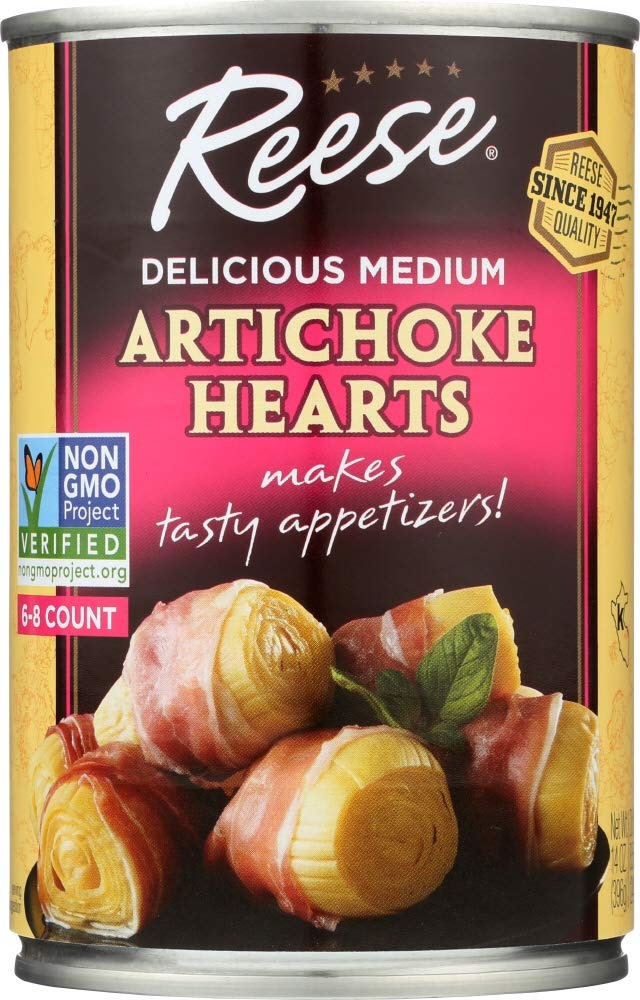
Item Name: Reese Delicious Medium Artichoke Hearts 14 oz (Pack of 12)
Bullet Point 1: Product Type:Grocery
Bullet Point 2: Item Package Dimension:12.0 " L X9.0 " W X4.75 " H
Bullet Point 3: Item Package Weight:11.0 lbs
Bullet Point 4: These Are Canned And Jarred Artichoke Hearts
Value: 168.0
Unit: Fl Oz

Price: 67.085